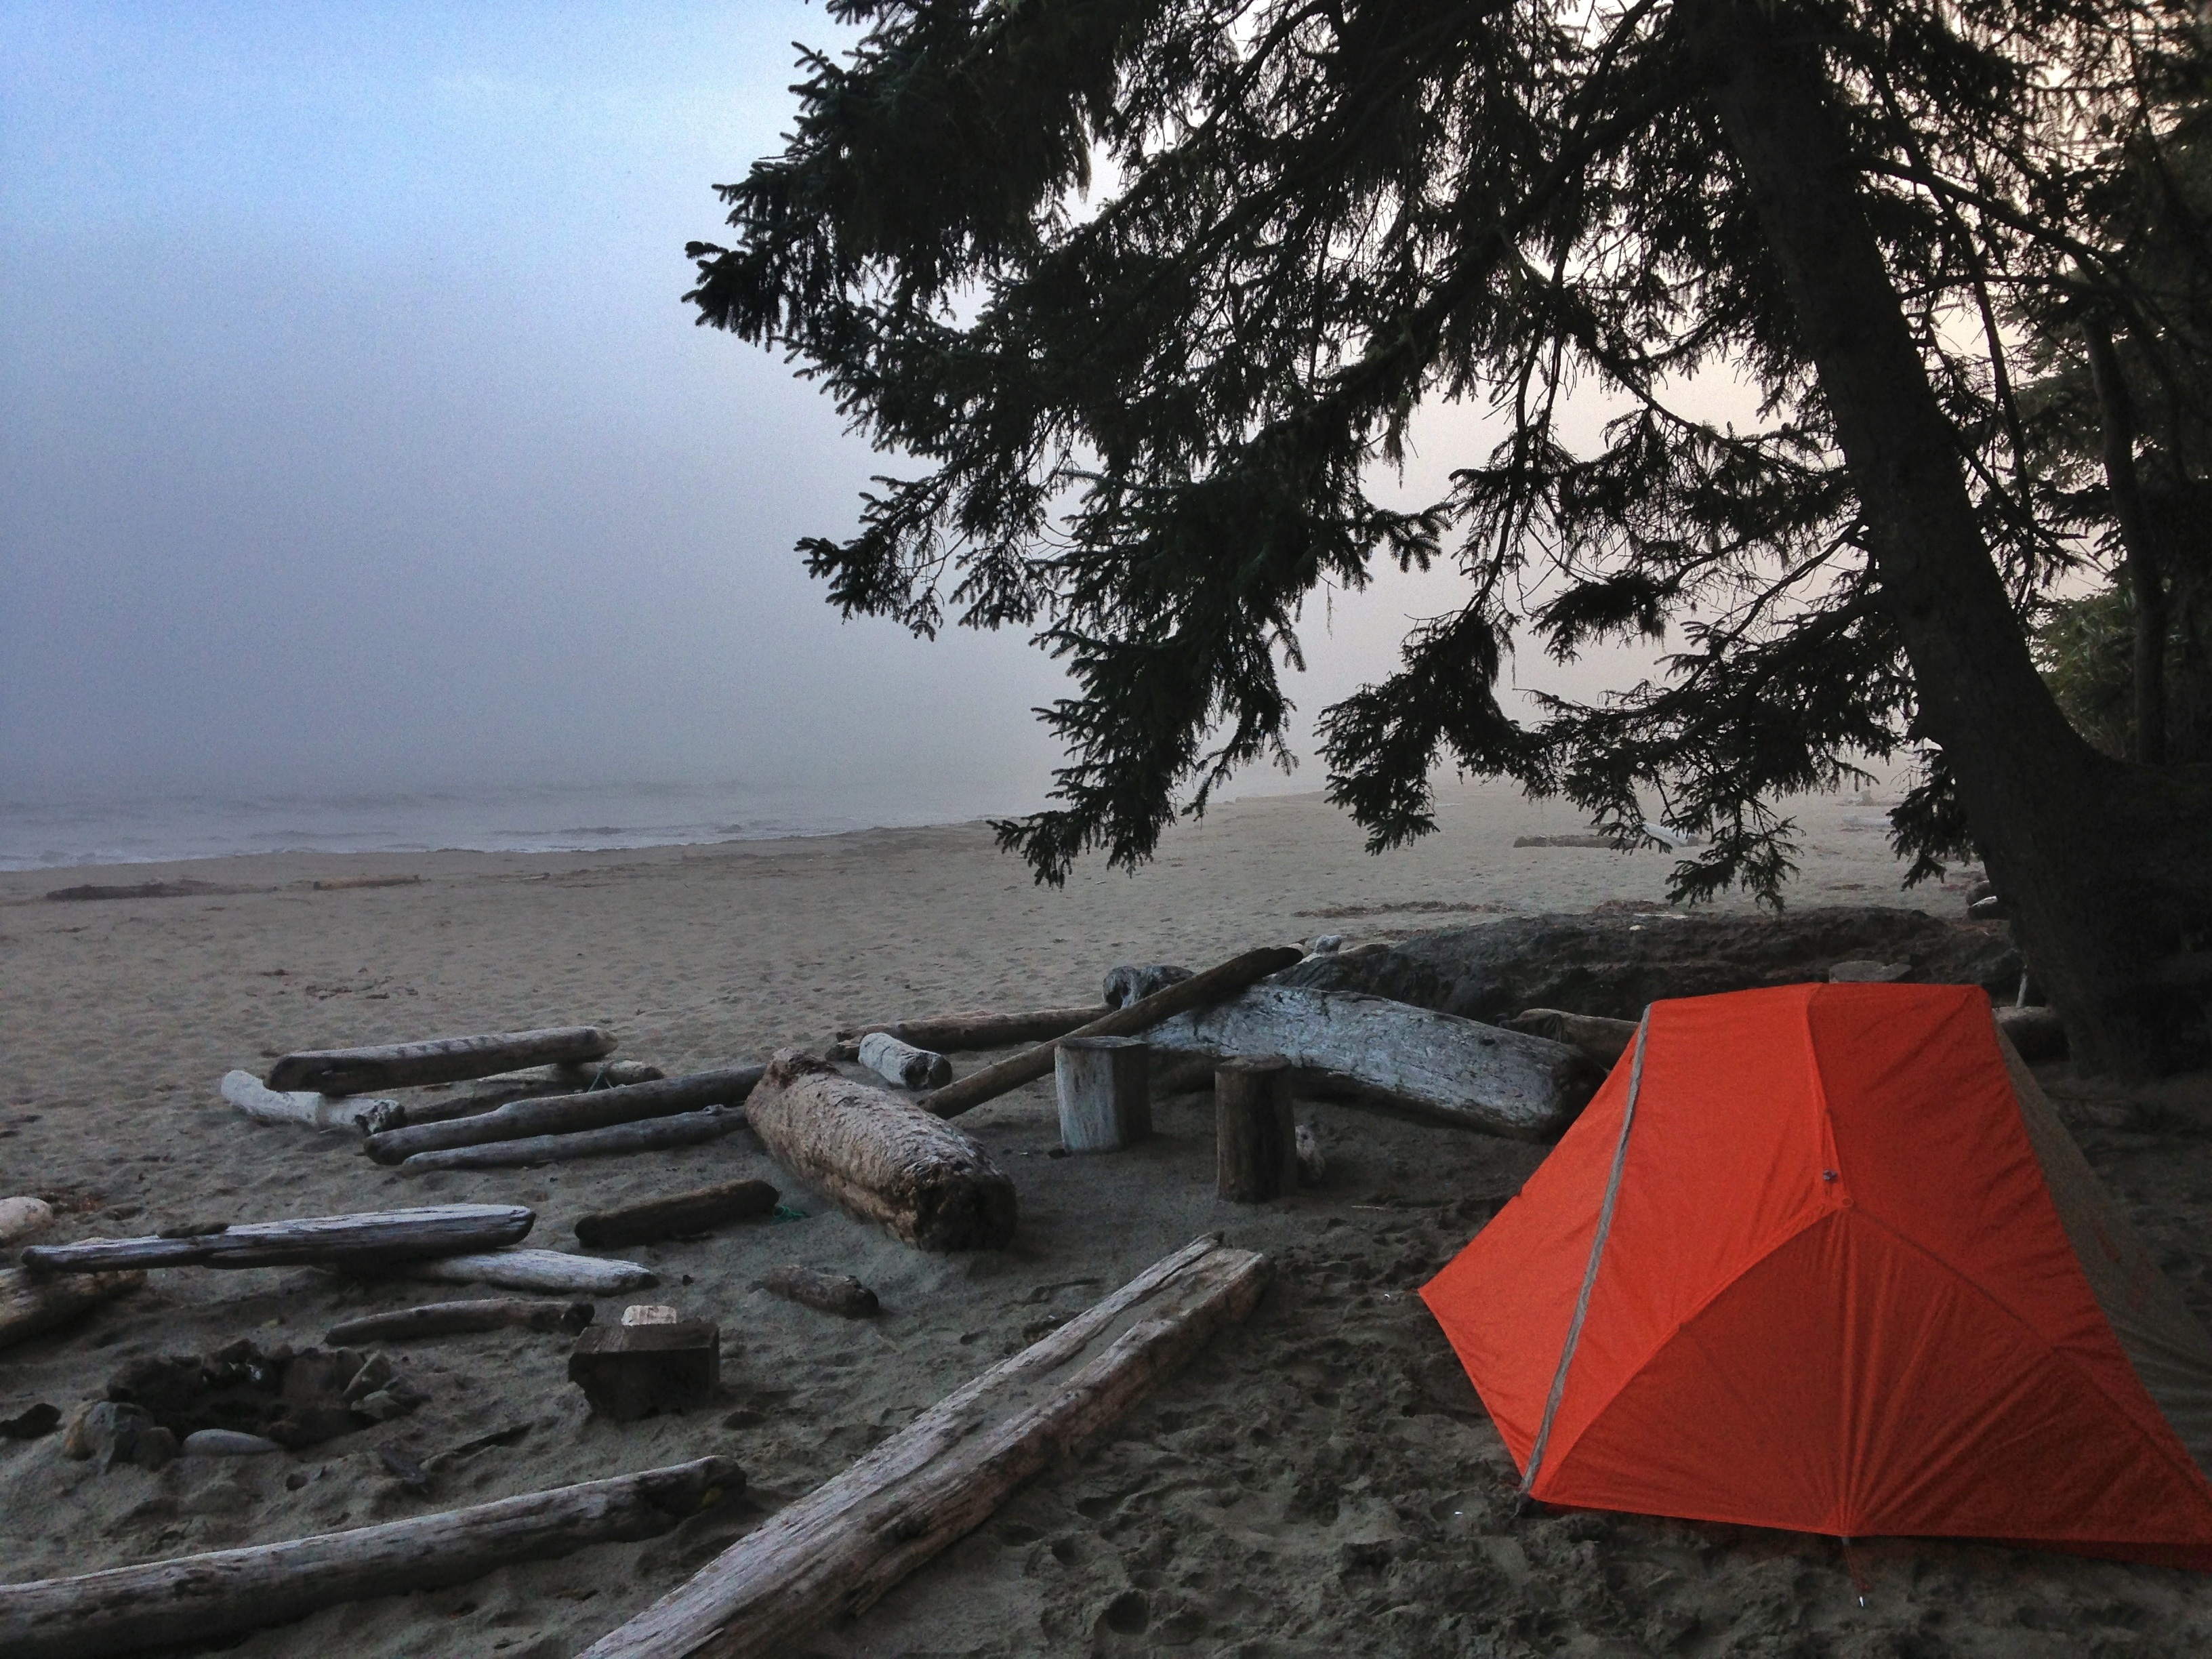
sea, rock, wilderness, fog, hiking, foggy, hike, camping, tent, outdoors, backpacking, campsite